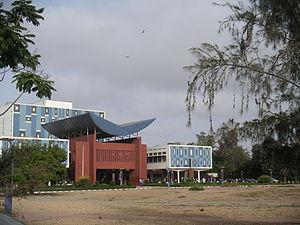
États-Unis : Visite du président Vladimir Poutine à la résidence familiale des Bush à Kennebunkport, cependant les entretiens confirment la persistance de désaccords.